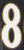
Number: 8